American Airways Hangar and Administration Building

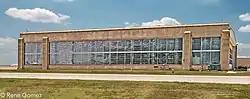
American Airways Building in 2018

The American Airways Hangar and Administration Building is located on the grounds of Fort Worth Meacham International Airport in Fort Worth, Texas. The hangar and office opened in 1933 and cost $150,000 to construct. The two-story building measures 235 feet by 120 feet and is constructed of brick, steel and reinforced concrete. The hangar was designed by Russian-born architect Abraham Epstein.